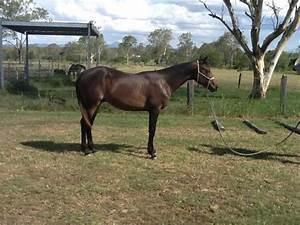
horse